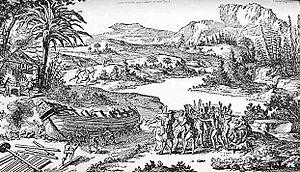
Construction du Griffon en 1678-1679 sur le bord de la riviere Niagara en Ontario, gravure de Louis Hennepin tire du livre ""Nouvelle Decouverte"" de 1697.